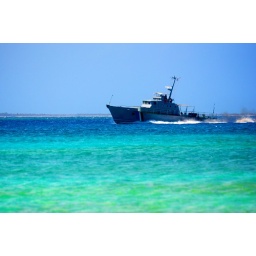
A boat flying the Cuban flag passes by Coco Beach.